Dinétah

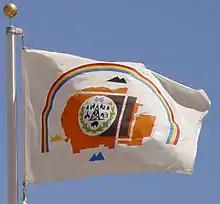
The flag of the Navajo Nation

There is increasing evidence for Navajo presence in Dinétah as early as 1500 CE. While there is continuing debate as to the dating of Navajo sites in the area, it is generally agreed that they inhabited Dinétah at some point well before the Pueblo Revolt of 1680.